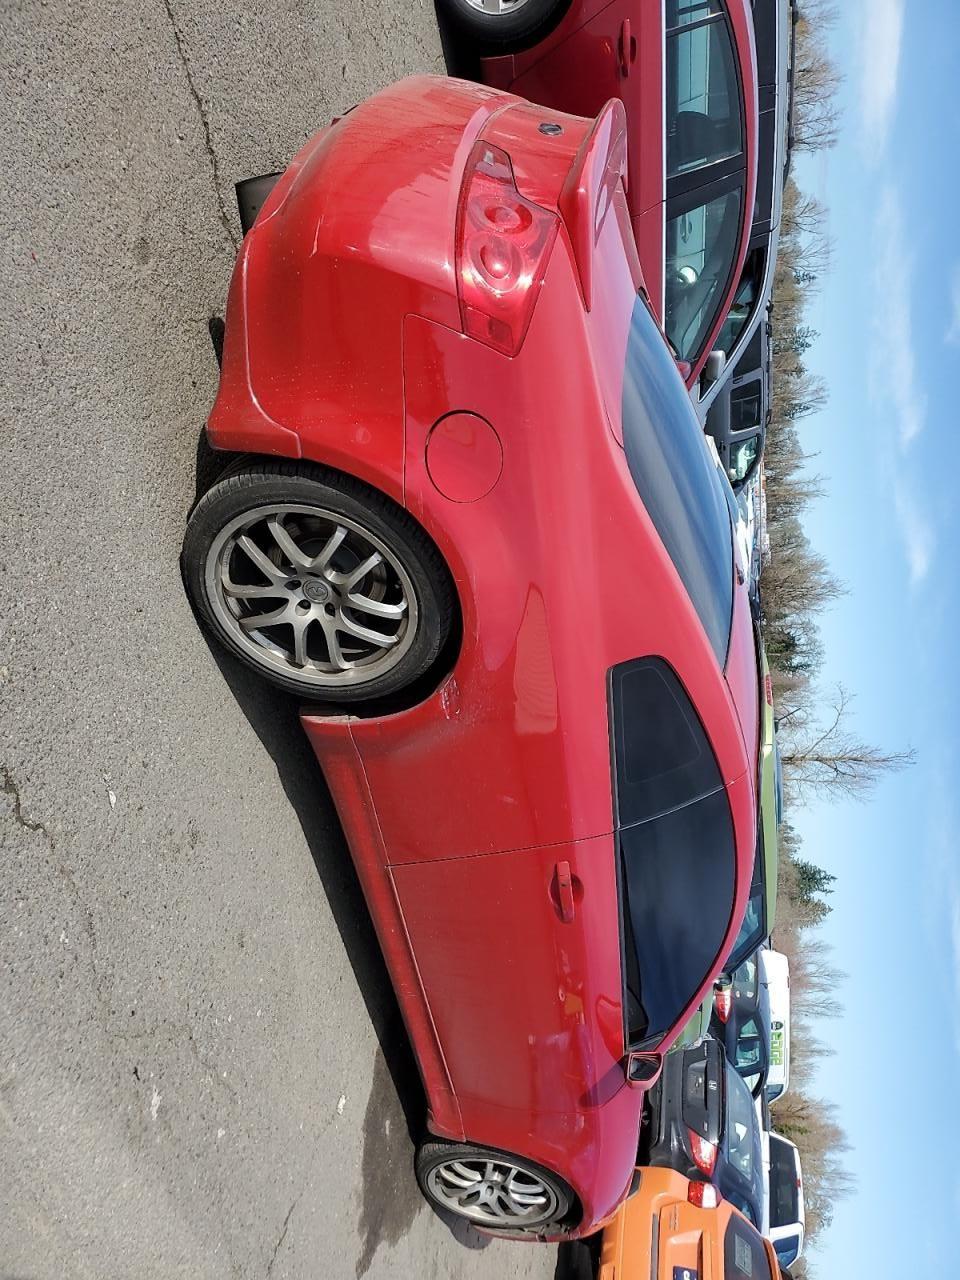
Aucun dommage détecté.
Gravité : aucun